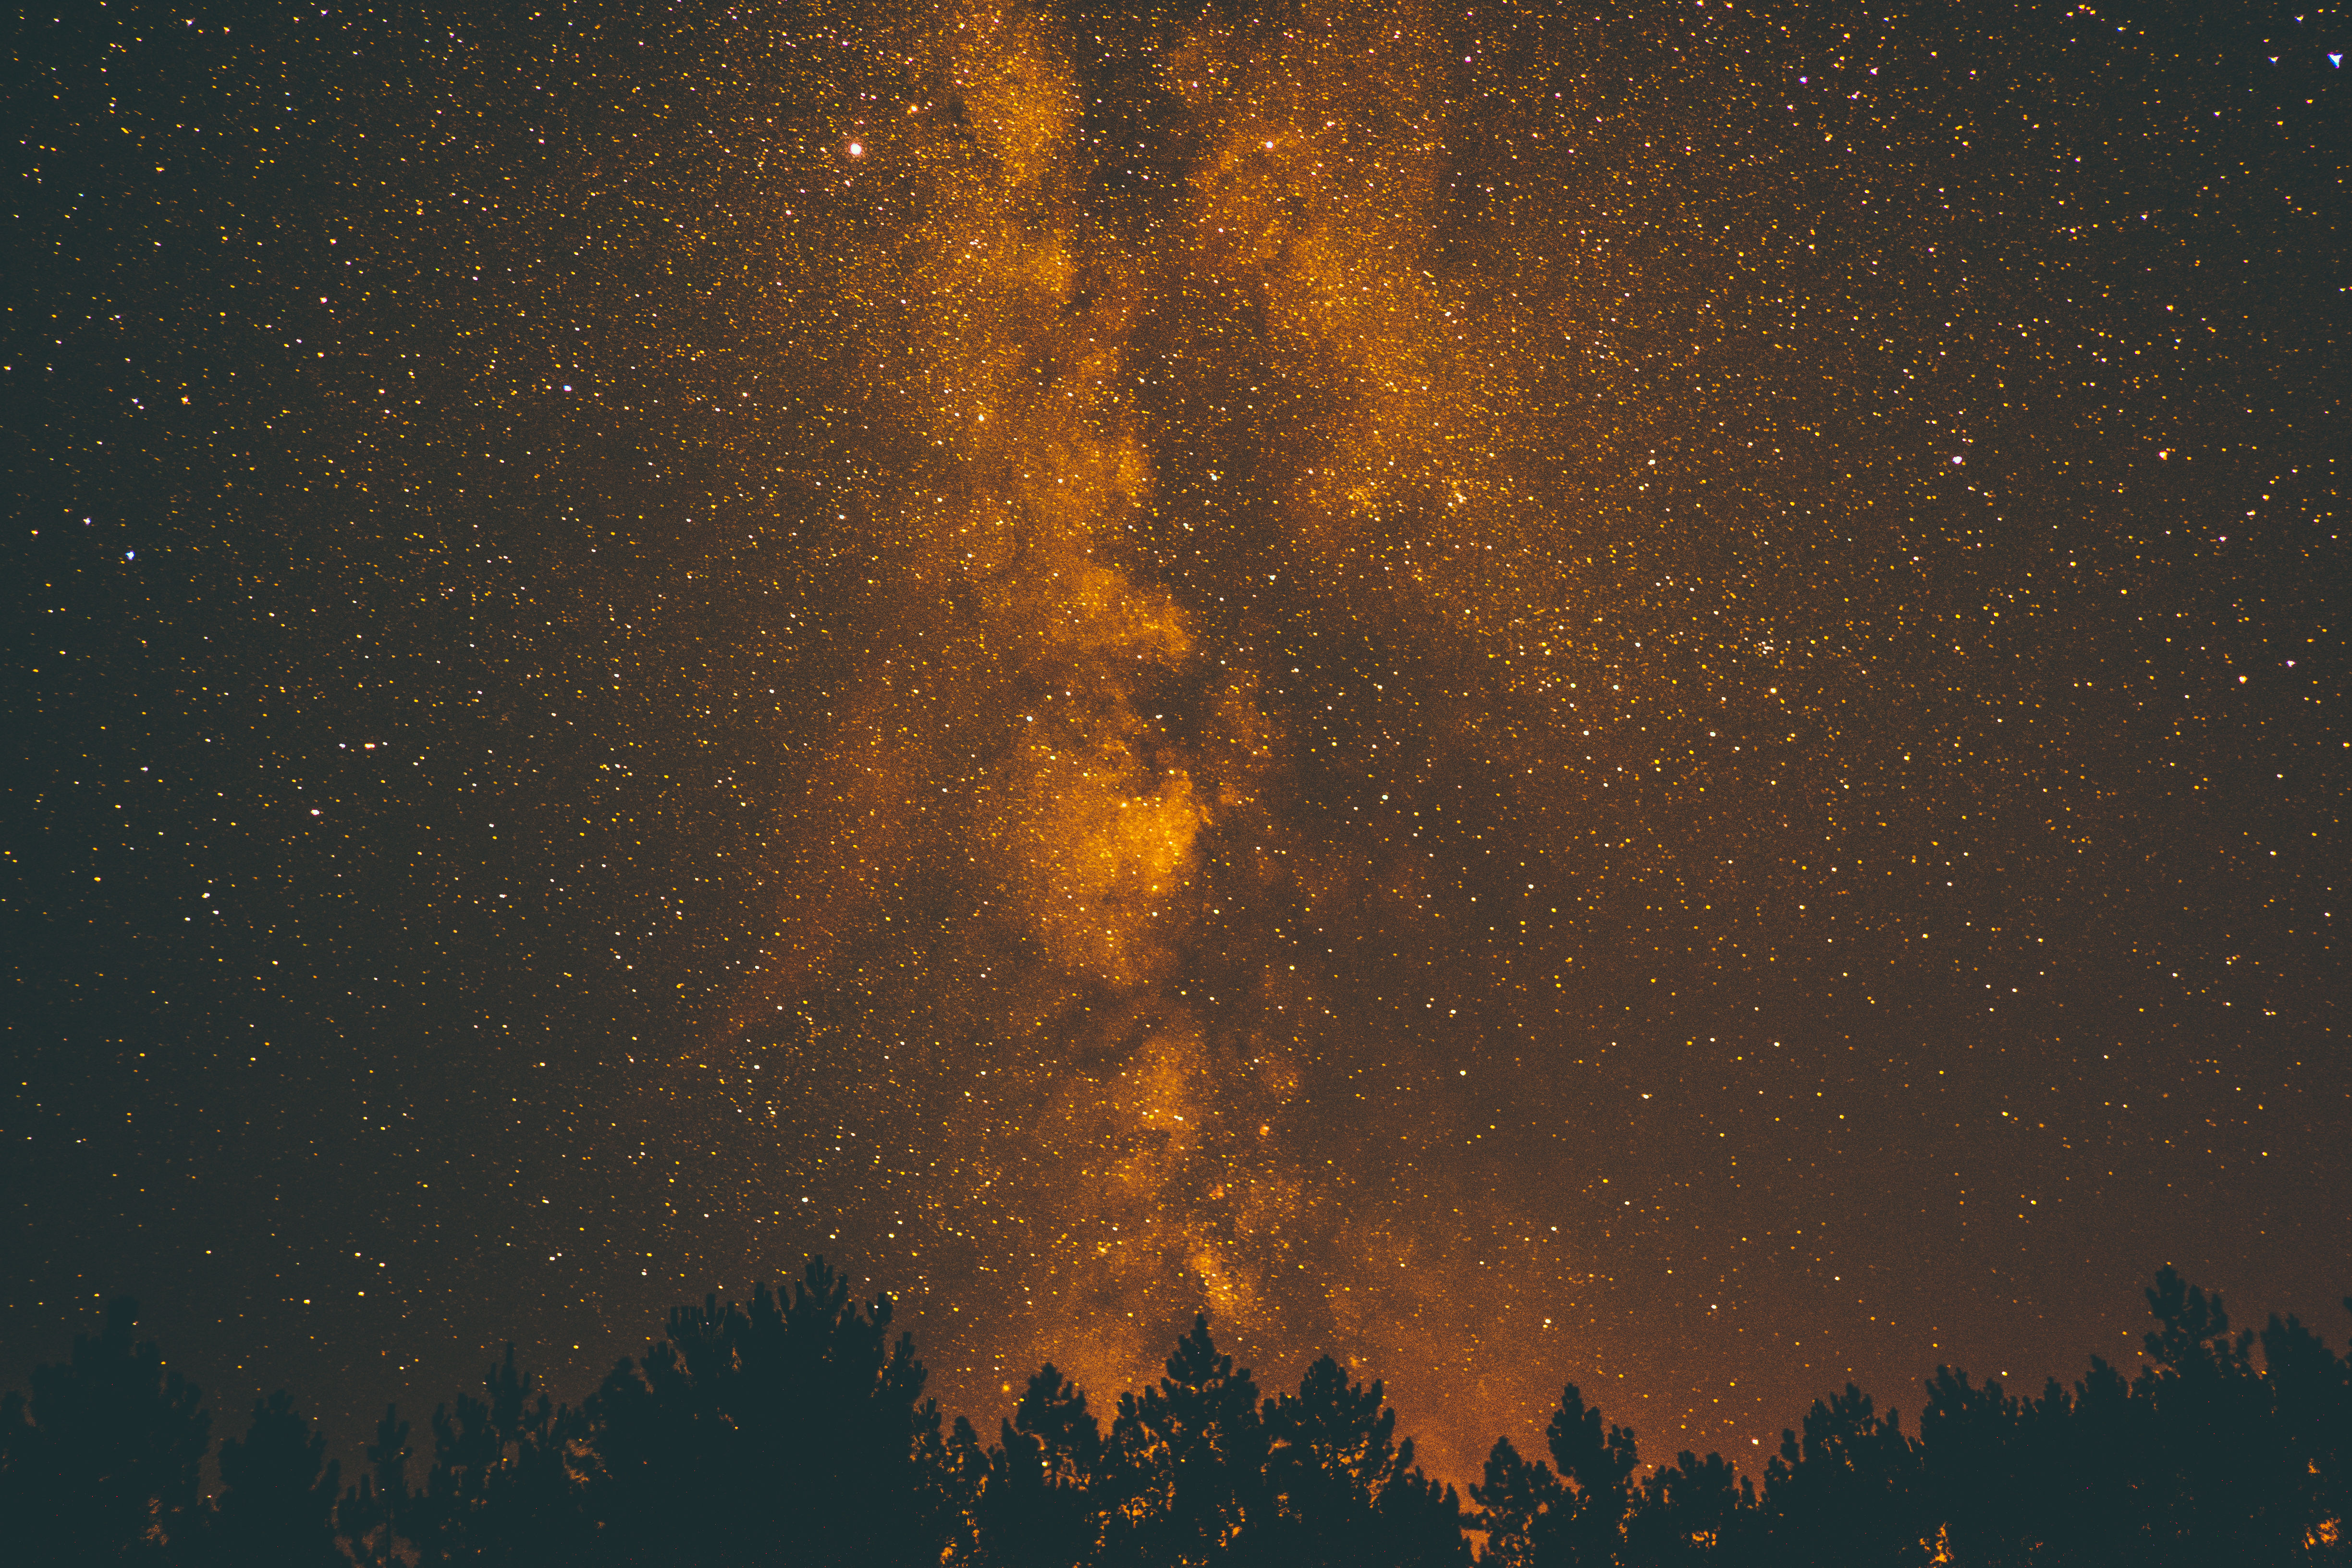
sky, night, star, milky way, atmosphere, orange, golden, space, galaxy, nebula, outer space, astronomy, screenshot, astronomical object